Roads in Malawi

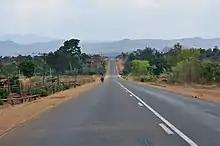
The M1 between Blantyre and Lilongwe.

Roads in Malawi are an important mode of transport in Malawi. Malawi has 15,451 kilometers of road network as of 2016 of which 28% (4,312 km) was surfaced. There were 3,357 km of principal roads within the country with majority paved having 2976 km smooth tarmac. A different scenario came in 2014 when a certain report indicated that 38% of tarred routes were top shape, 40% had deteriorated though still passable while the remaining 22% required fixing.